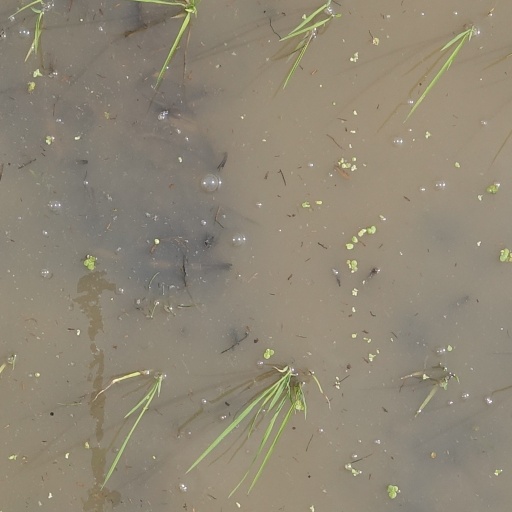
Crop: rice